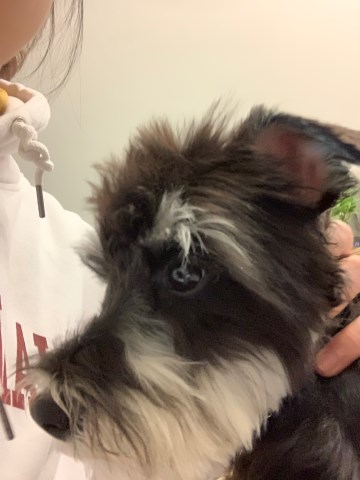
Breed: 2342-n000102-miniature_schnauzer